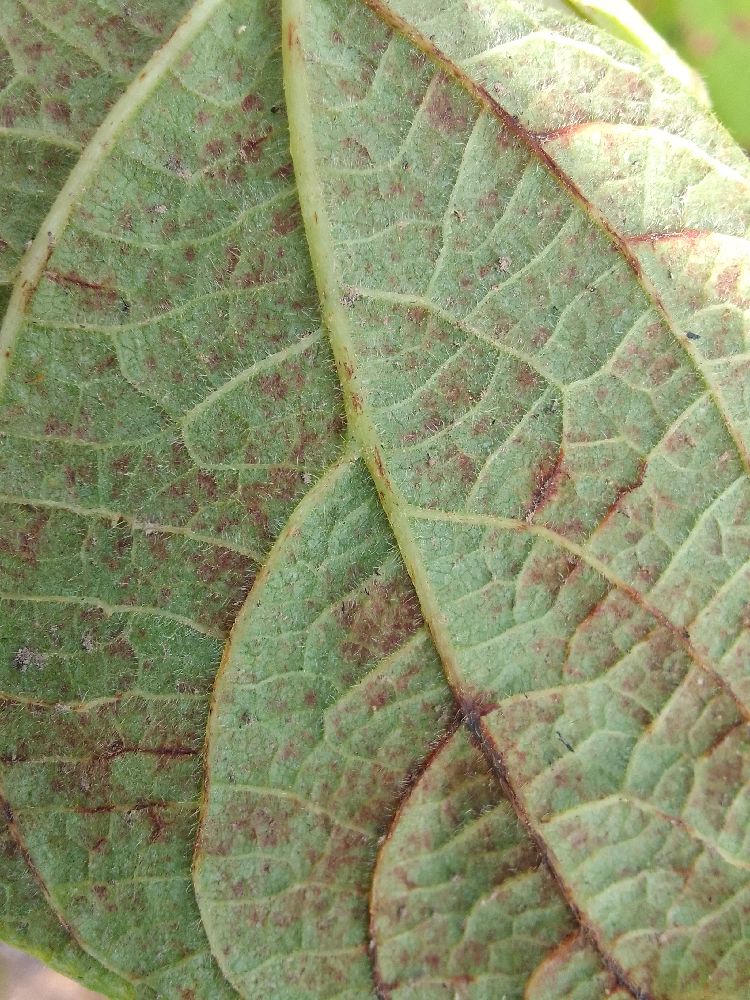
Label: anthracnose